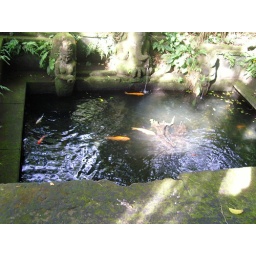
54 - coi in ubud monkey forest